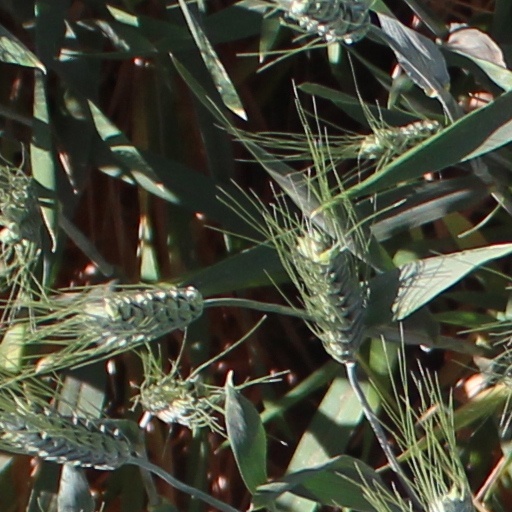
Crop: wheat